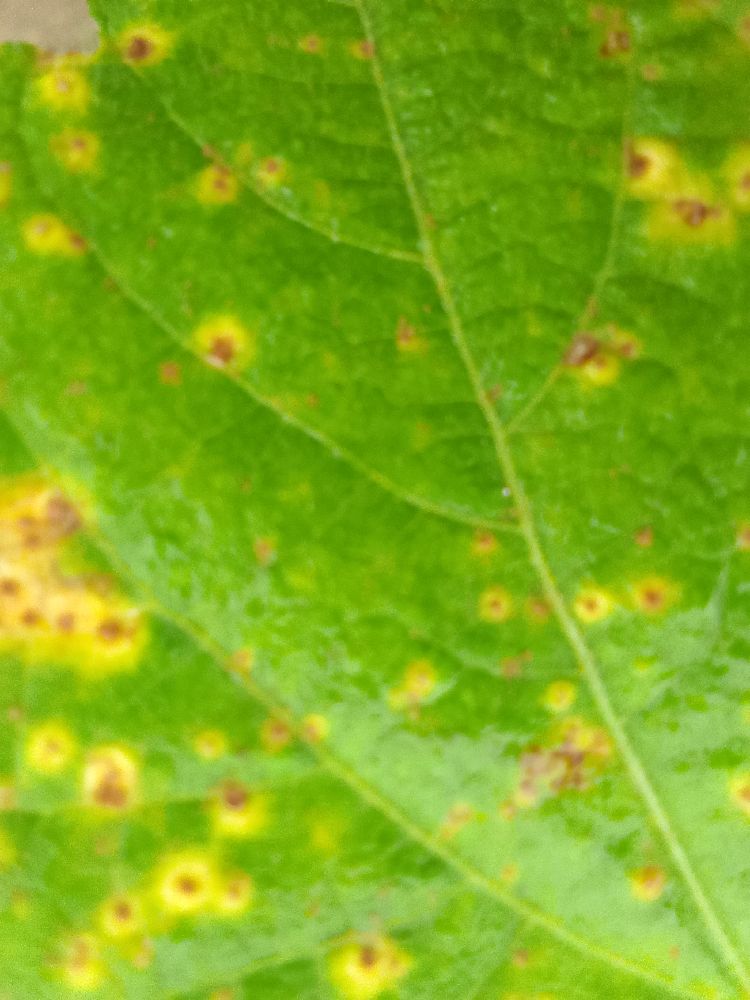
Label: rust